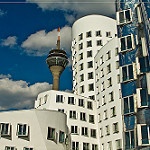
Scene: Outdoor